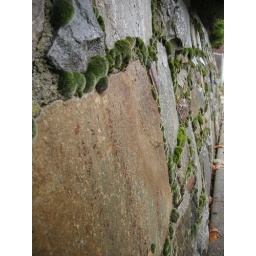
a stone wall being eaten by moss